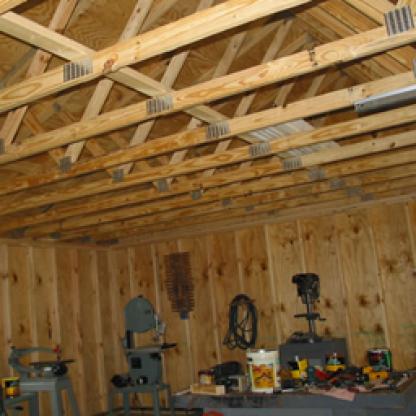
Scene: Indoor